Cross-industry standard process for data mining

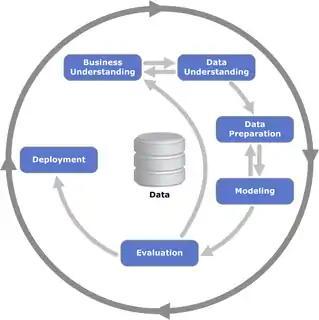

The sequence of the phases is not strict and moving back and forth between different phases is usually required. The arrows in the process diagram indicate the most important and frequent dependencies between phases. The outer circle in the diagram symbolizes the cyclic nature of data mining itself. A data mining process continues after a solution has been deployed. The lessons learned during the process can trigger new, often more focused business questions, and subsequent data mining processes will benefit from the experiences of previous ones.